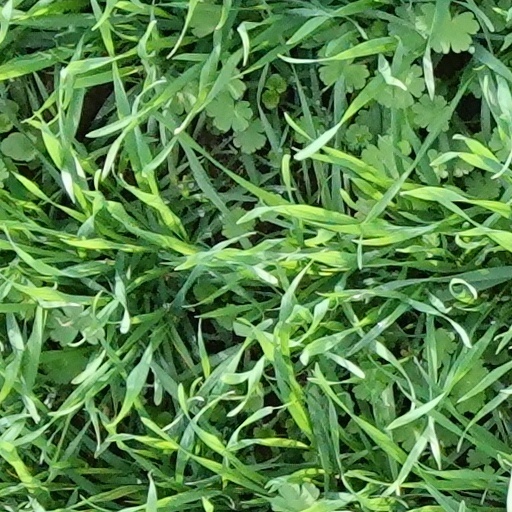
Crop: wheat